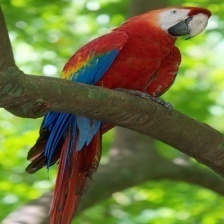
Species: SCARLET MACAW
Scientific name: ARA MACAO
ImageNet parent category: macaw